Australian Aid

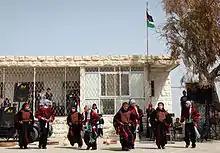
Girls dancing "Dabkeh" (Palestinian National Folkloric Dance) during the celebrations of the newly built WASH facilities by UNICEF and funded by AusAid, "Al Shioukh" elementary girls' school, Hebron, 2011.

It operated programs in five separate regions: Papua New Guinea, South Asia (Bangladesh, Bhutan, India, the Maldives, Nepal, Pakistan and Sri Lanka), East Asia (Burma, Cambodia, China, East Timor, Indonesia, Laos, Mongolia, the Philippines, Thailand and Vietnam), the Pacific (the Cook Islands, Fiji, Kiribati, Micronesia, Nauru, Niue, Samoa, the Solomon Islands, Tokelau, Tonga, Tuvalu and Vanuatu) and the Middle East (Afghanistan and Iraq).